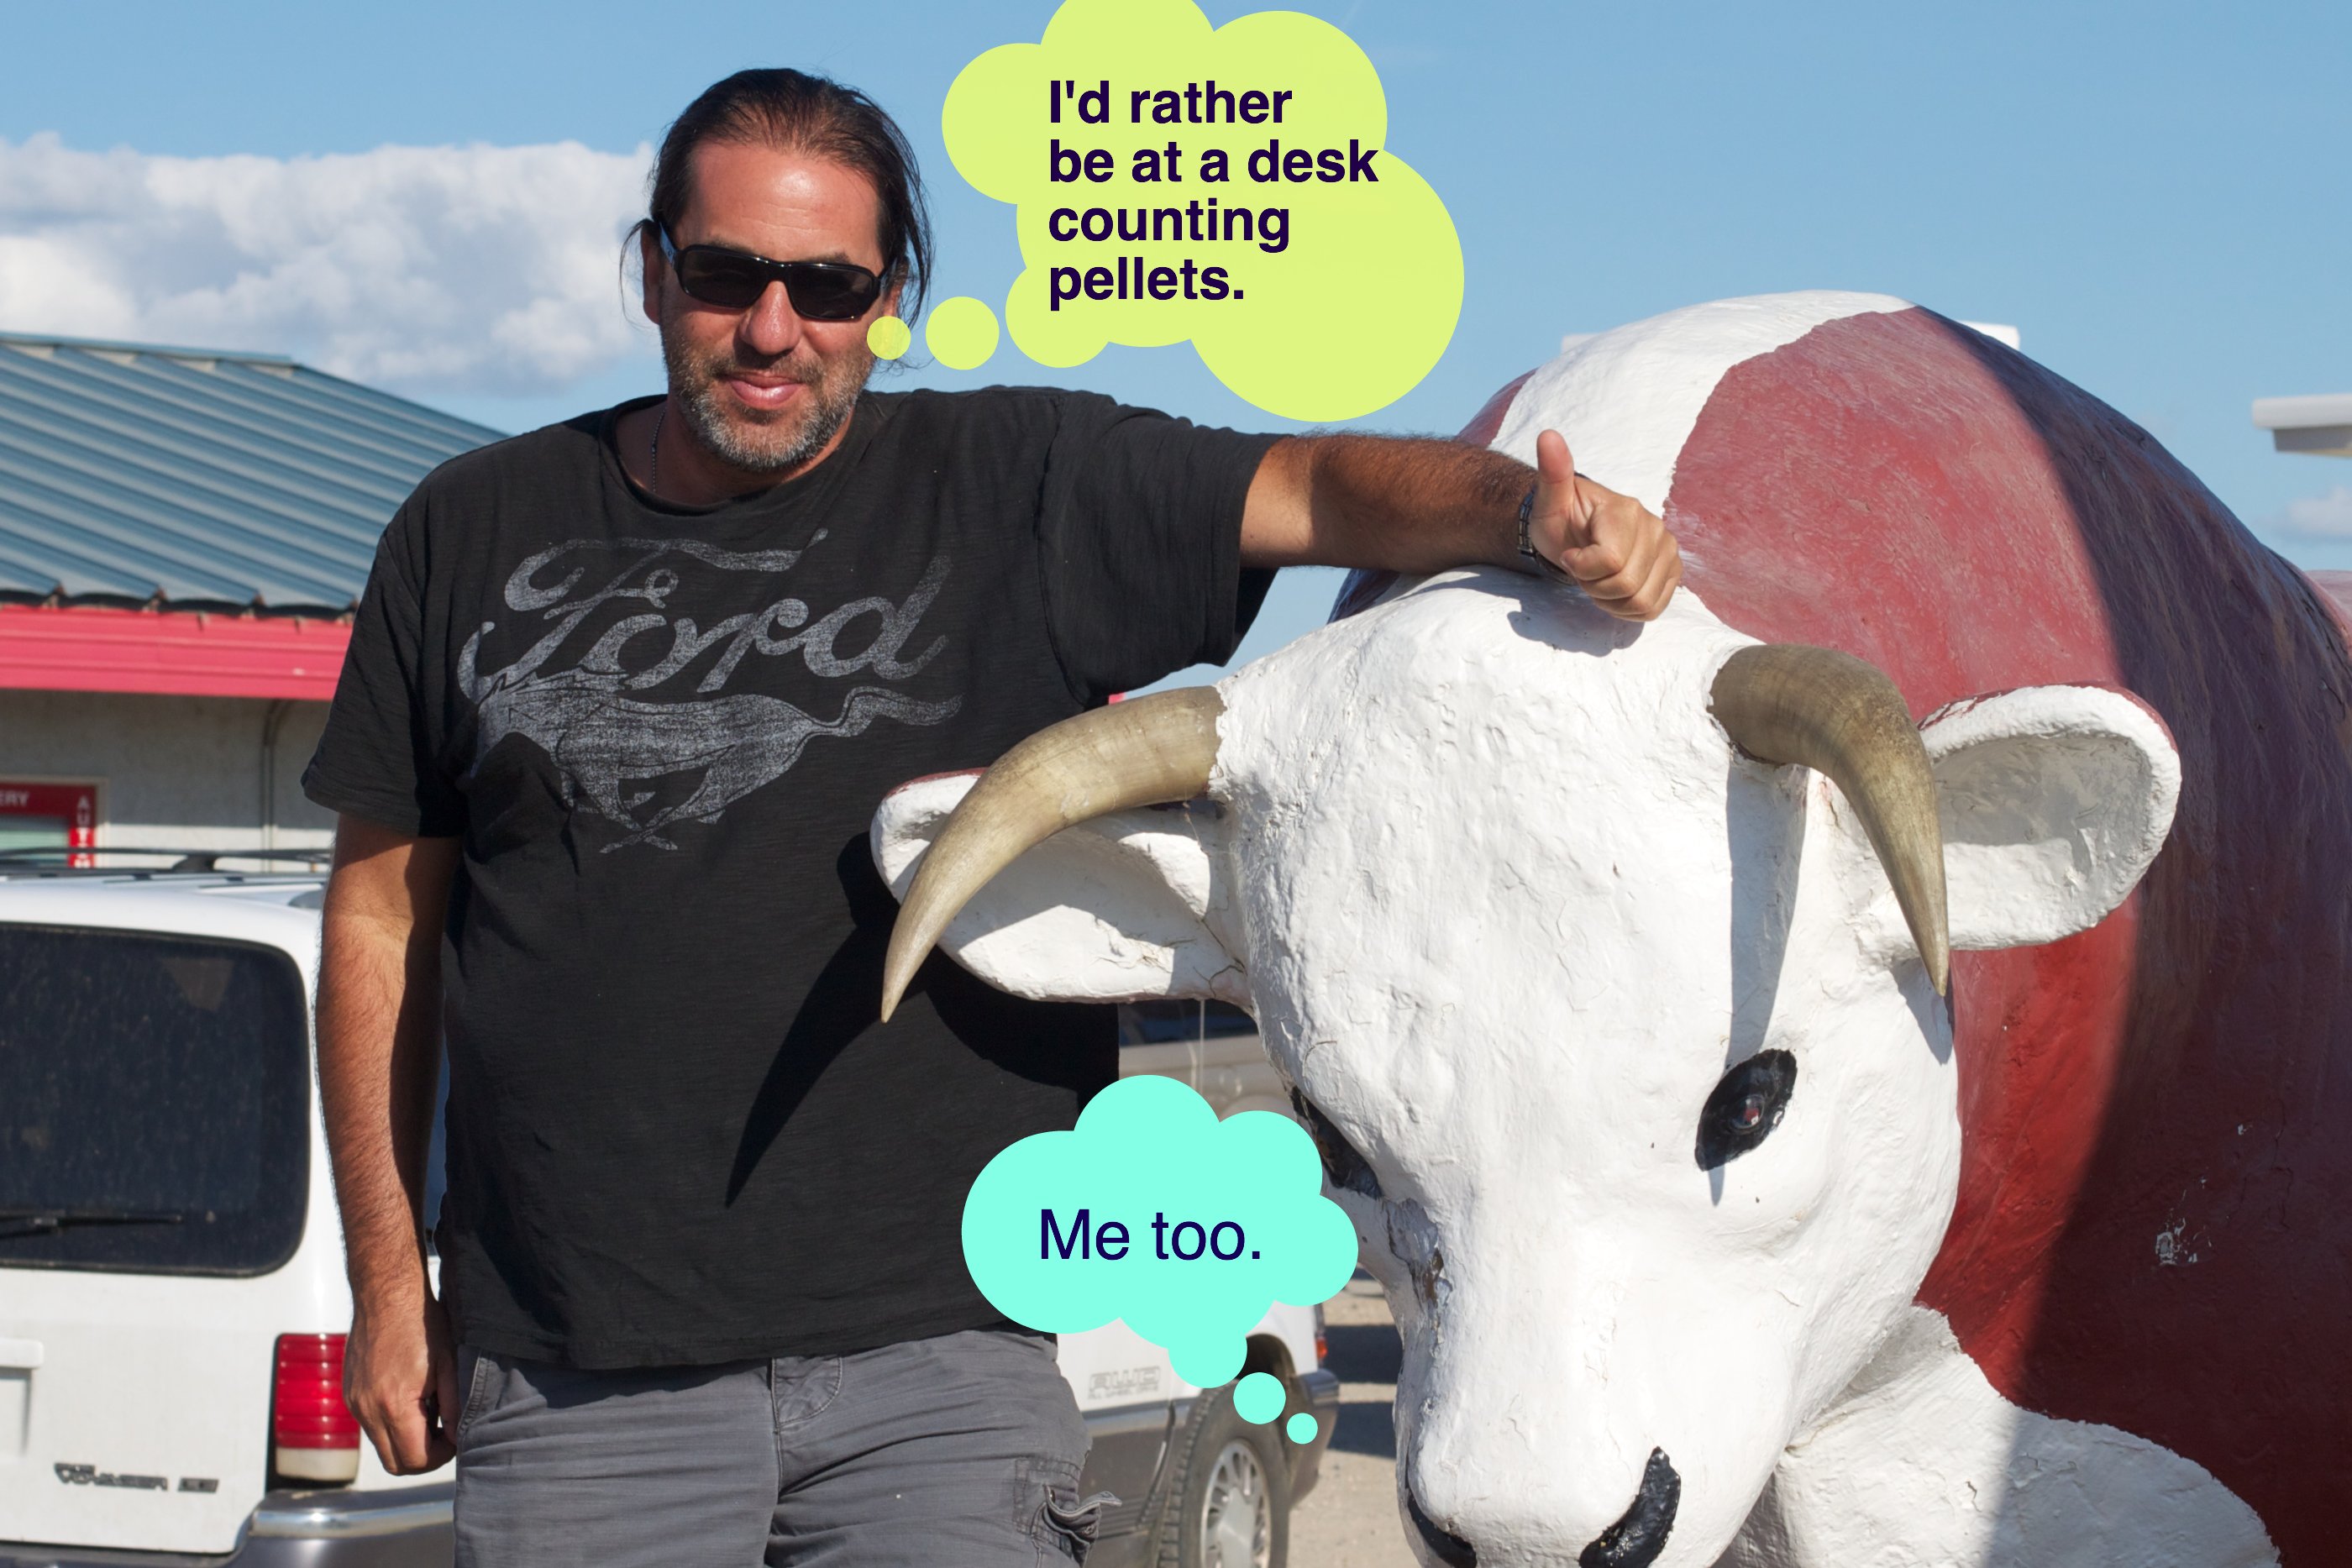
bull, me, canada, ds106, alan, alanlevine, odyssey, dairy cow, cattle like mammal